Newcastle University

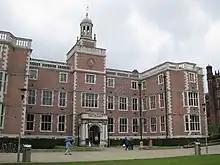
Students' Union following refurbishment, 2012

The university describes itself as a civic university, with a role to play in society by bringing its research to bear on issues faced by communities (local, national or international).